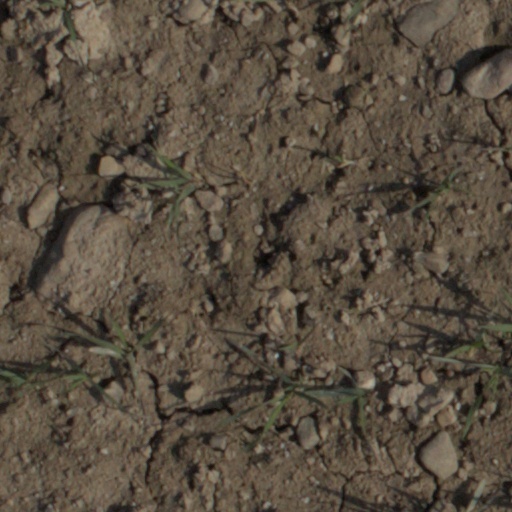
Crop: wheat